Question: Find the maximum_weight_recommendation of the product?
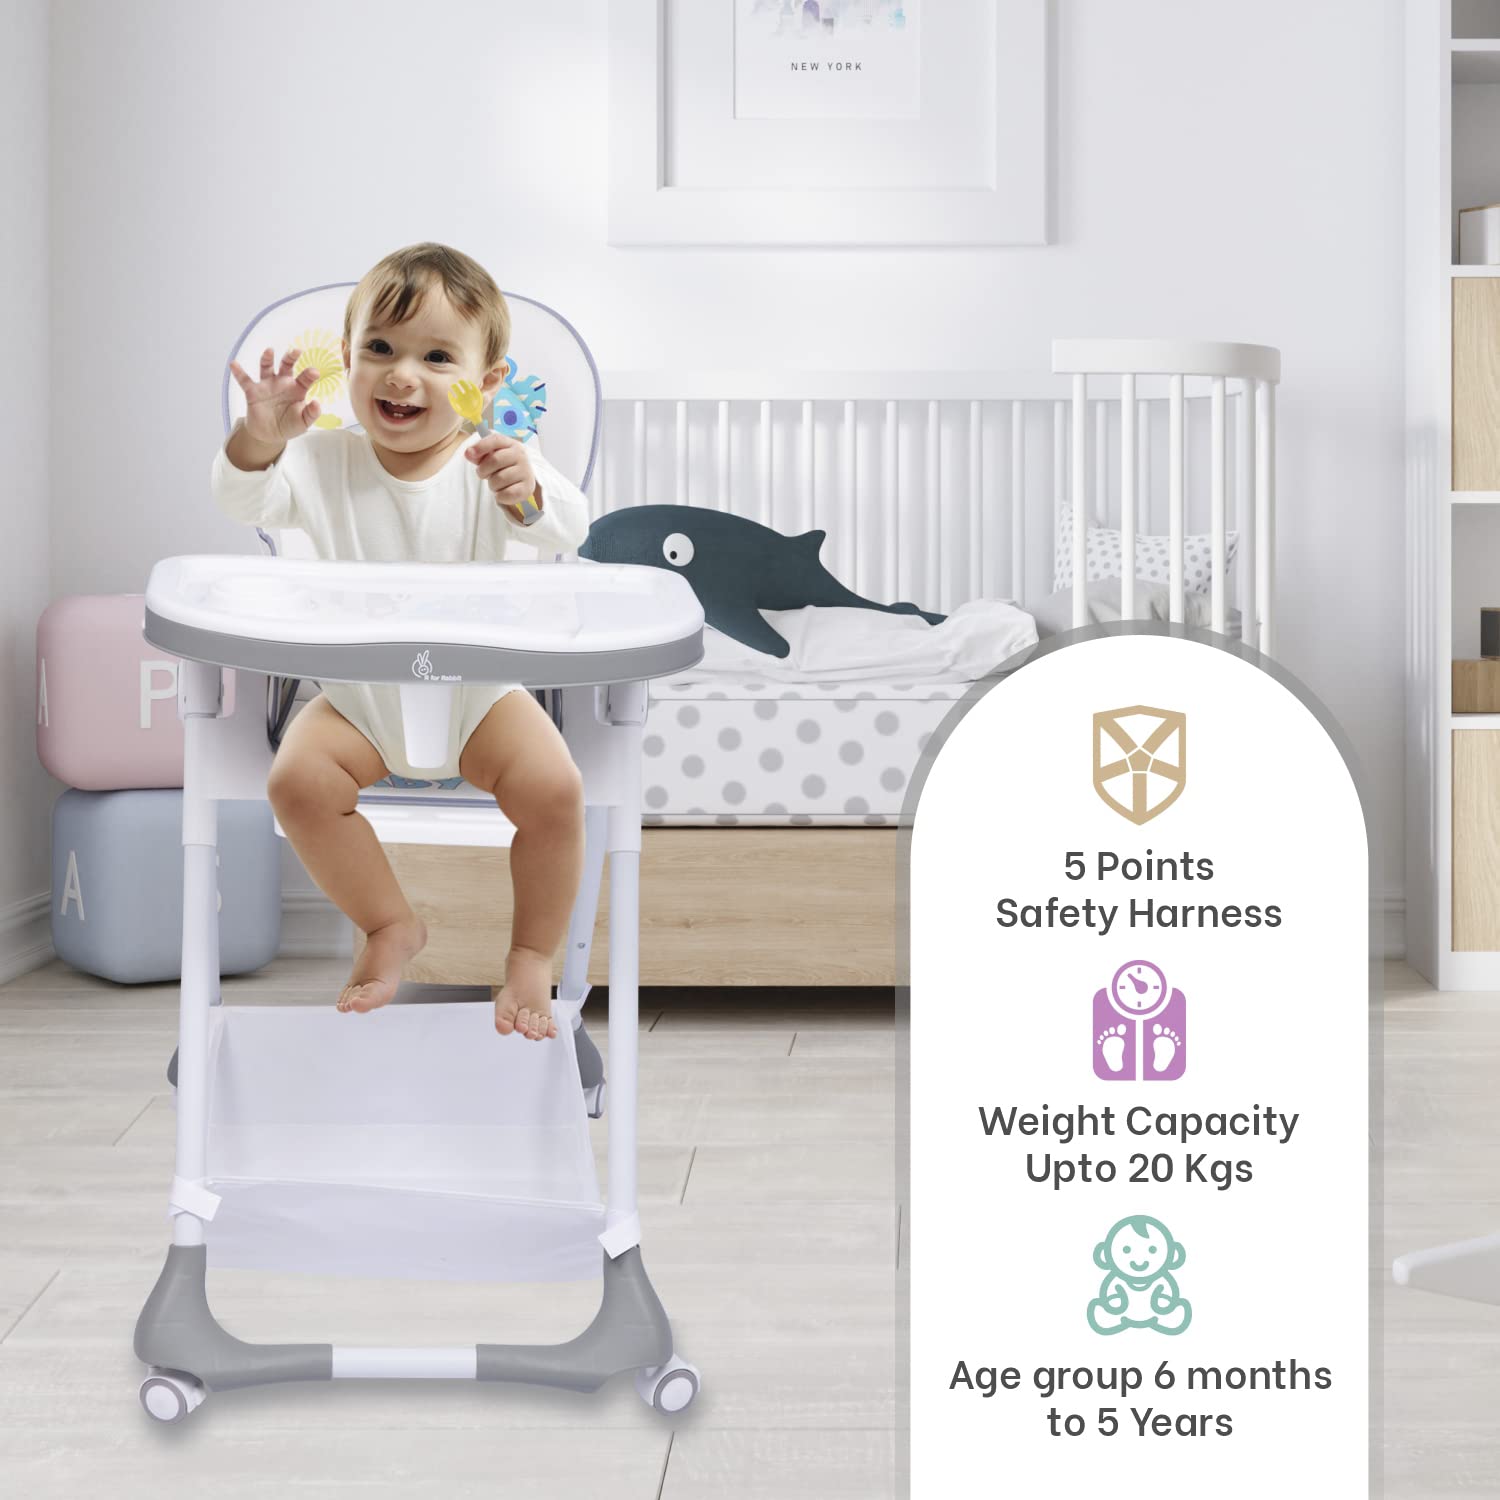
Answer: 20 kilogram